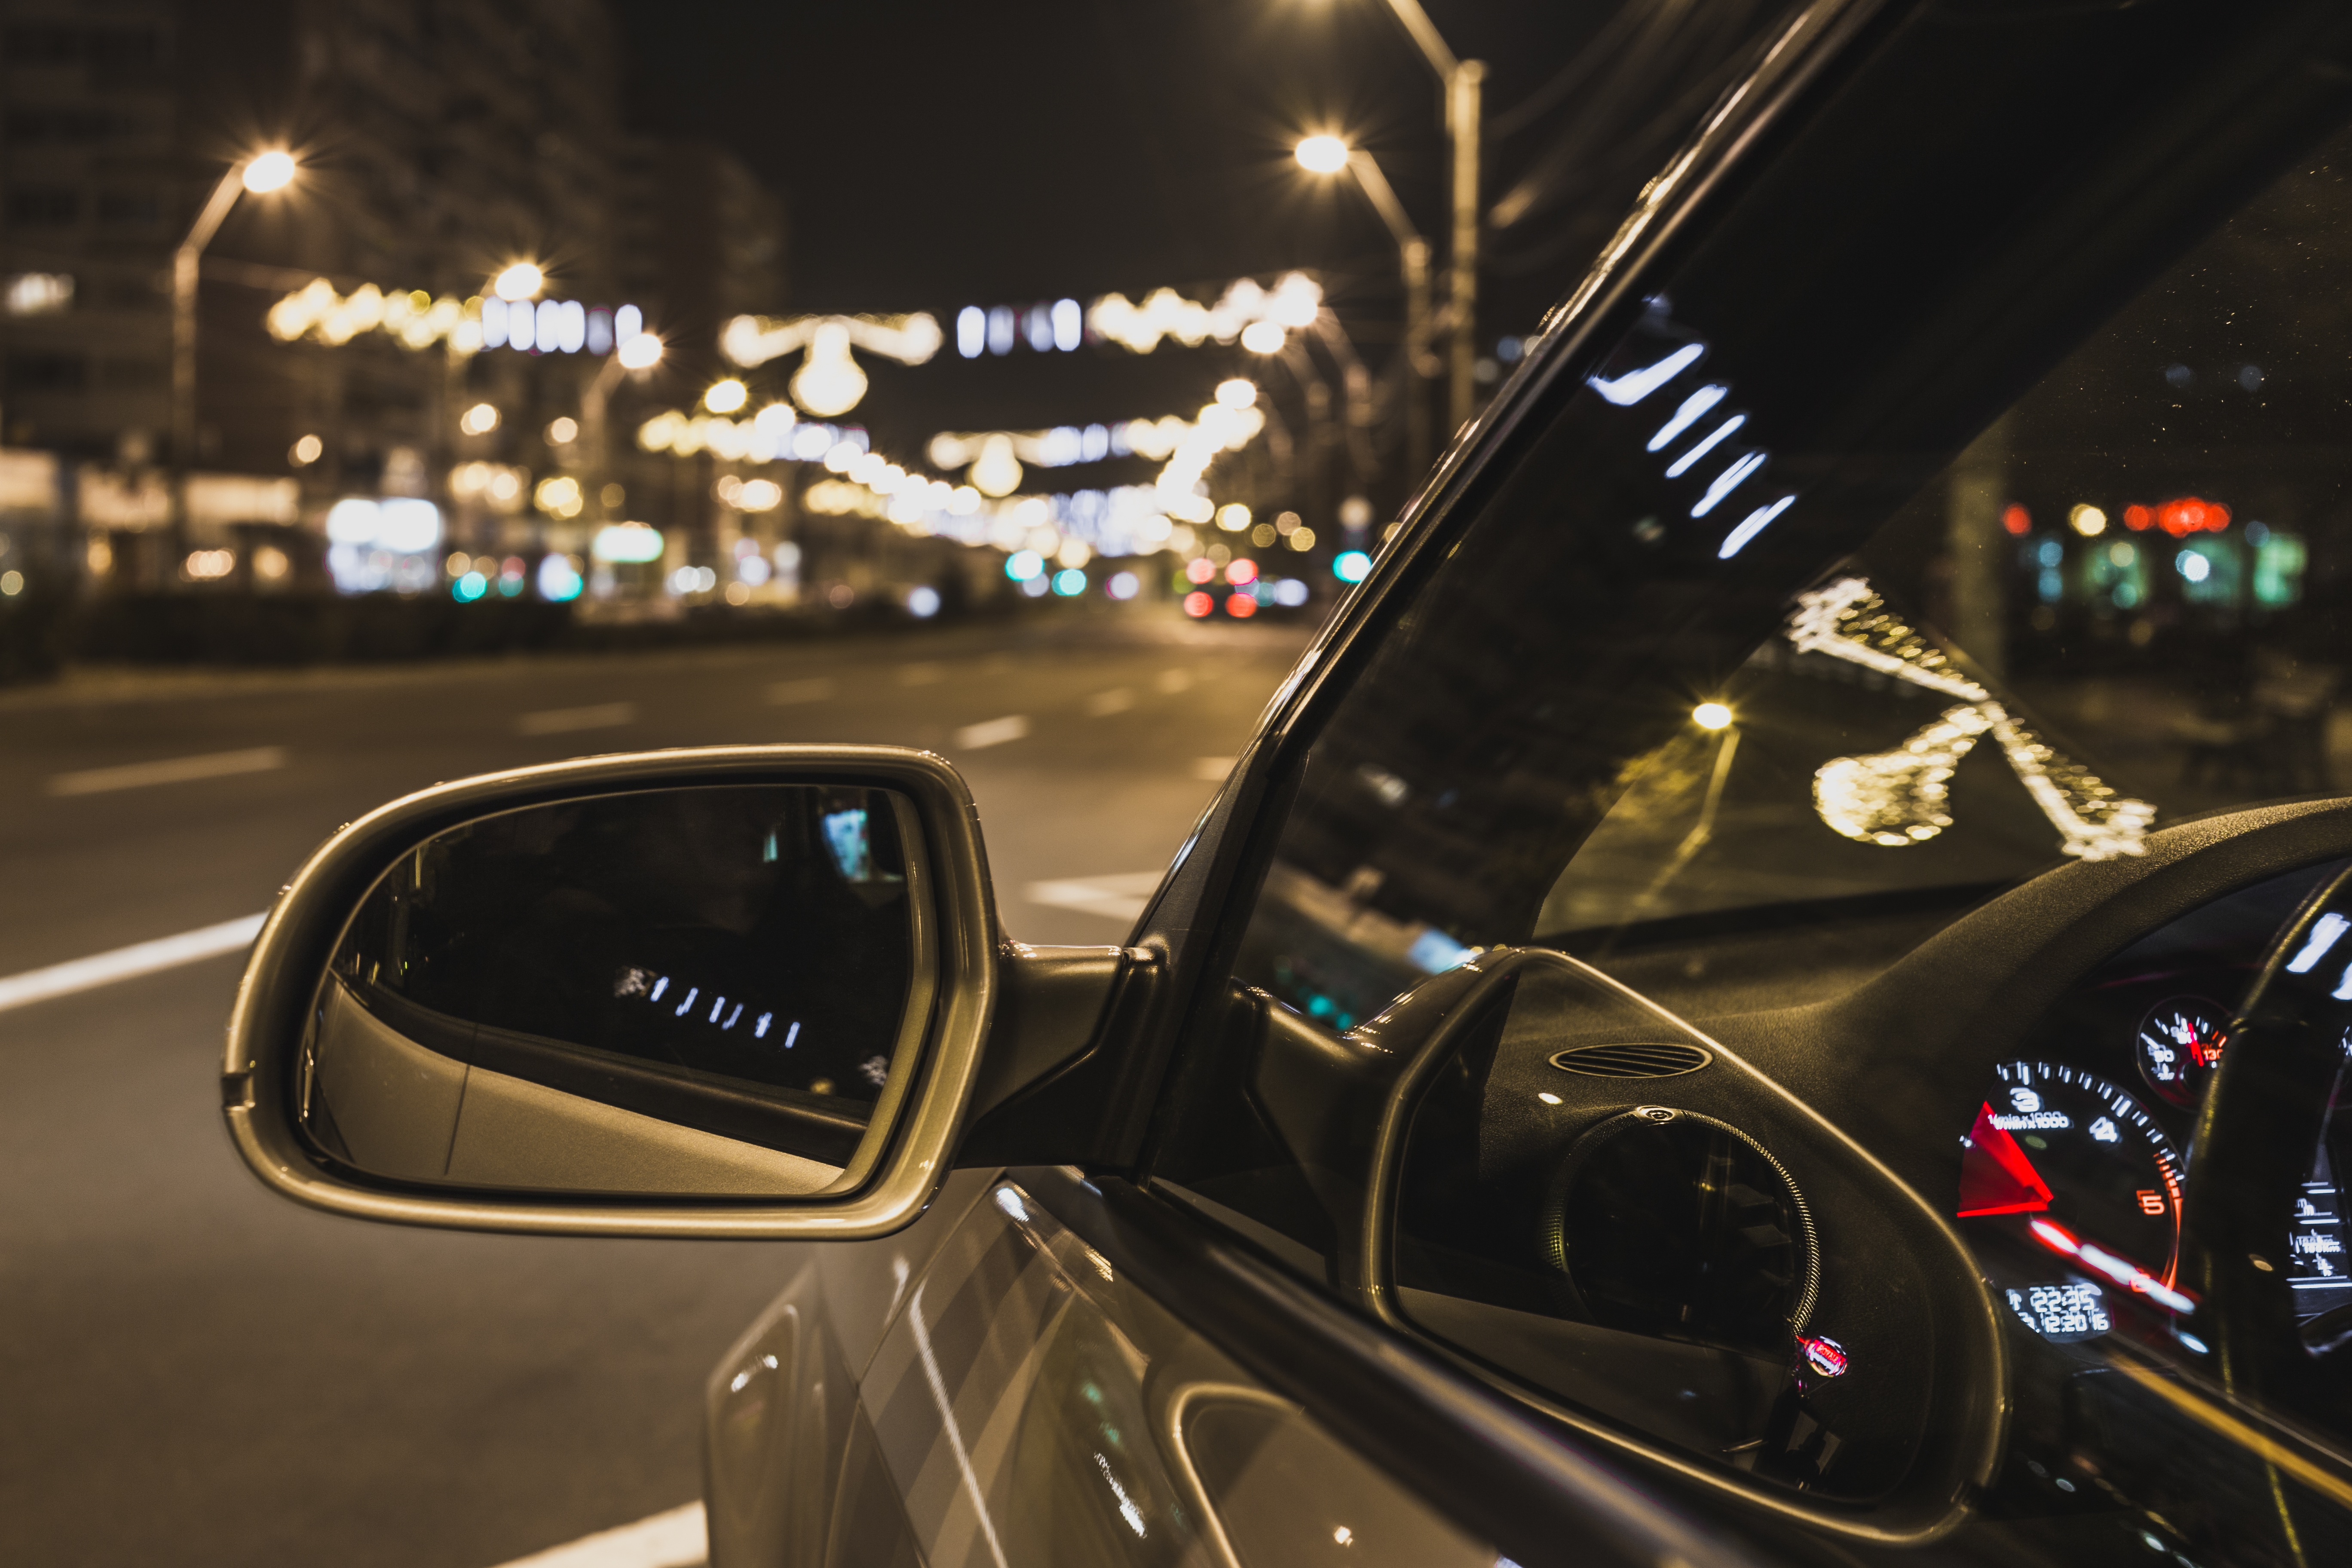
car, night, driving, vehicle, supercar, auto show, land vehicle, automobile make, automotive design, luxury vehicle